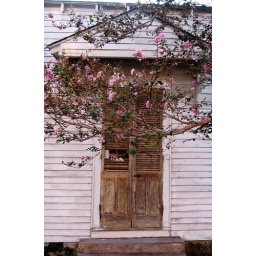
pink petals over distressed door